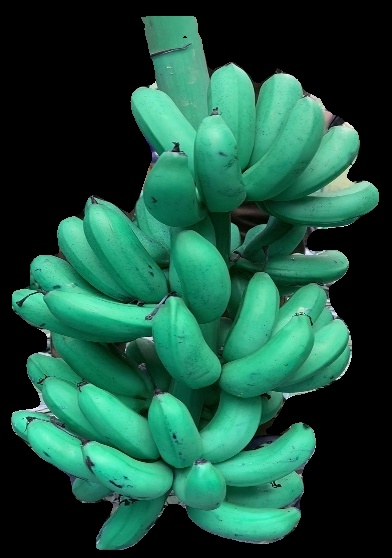
Variety: rasbale
Grade: grade1